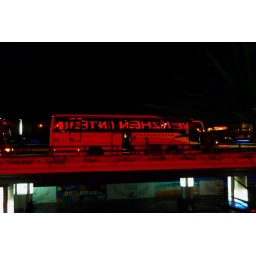
Sign reflected in coach window